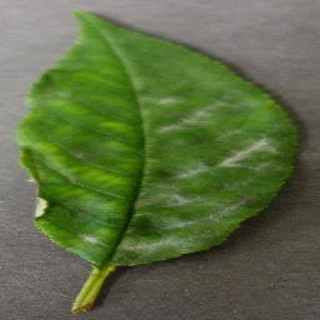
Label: cherry_powdery_mildew